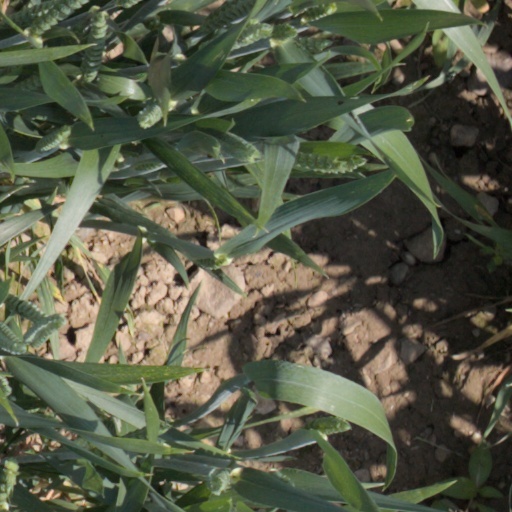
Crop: wheat